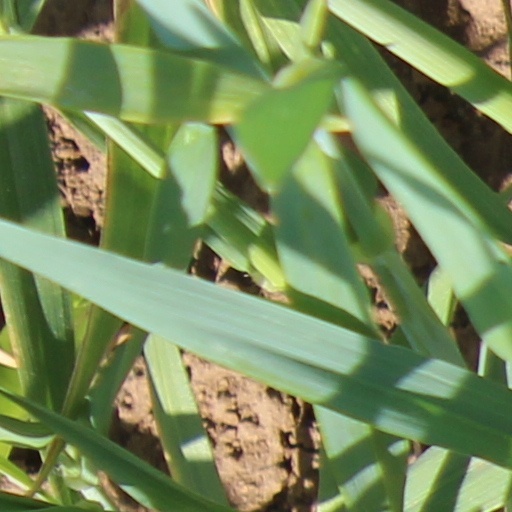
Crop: wheat